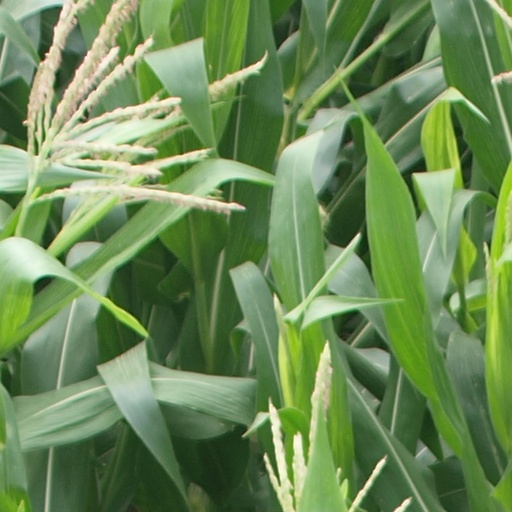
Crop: maize; corn